Saint-Gaudens, Haute-Garonne

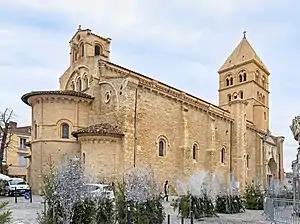
Church of Saint-Pierre-et-Saint-Gaudens.

The Collegiate Church of St. Peter and St. Gaudens, with its cloister and chapter house, this was one of the most important religious buildings in the Comminges.